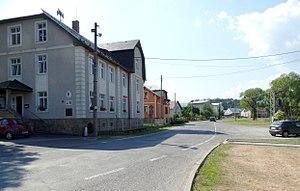
Stará Červená Voda est une commune du district de Jeseník, dans la région d'Olomouc, en République tchèque. Sa population s'élevait à 624 habitants en 2018.